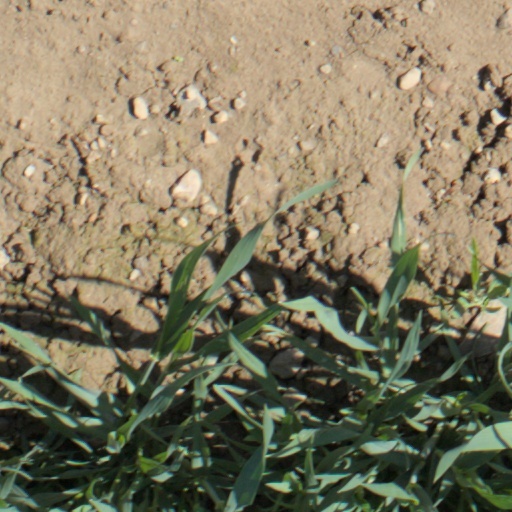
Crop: wheat